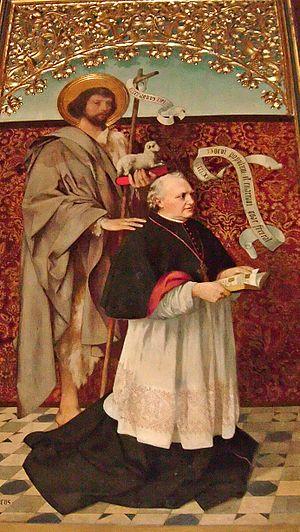
Heinrich Nüttgens est un peintre allemand.